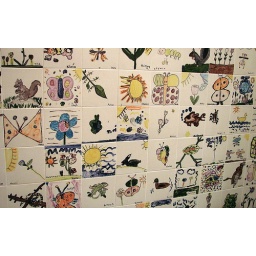
children painted the tiles with animals and things found by the river